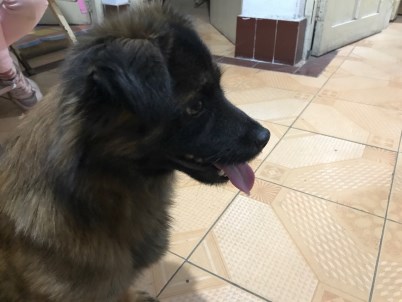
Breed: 3336-n000121-chinese_rural_dog